Neal Eardley

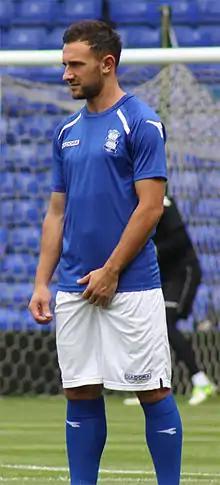
With Birmingham City in 2013 pre-season

Neal James Eardley (born 6 November 1988) is a Welsh former international footballer who last played for Cymru Premier champions Connah's Quay Nomads. He represented Wales at under-17, under-19 and under-21 levels, before winning the first of his 16 senior caps in August 2007. Eardley is now a coach for former club Blackpool.